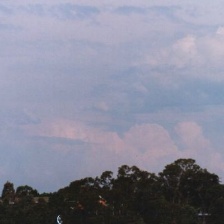
Cloud type: Cirrostratus